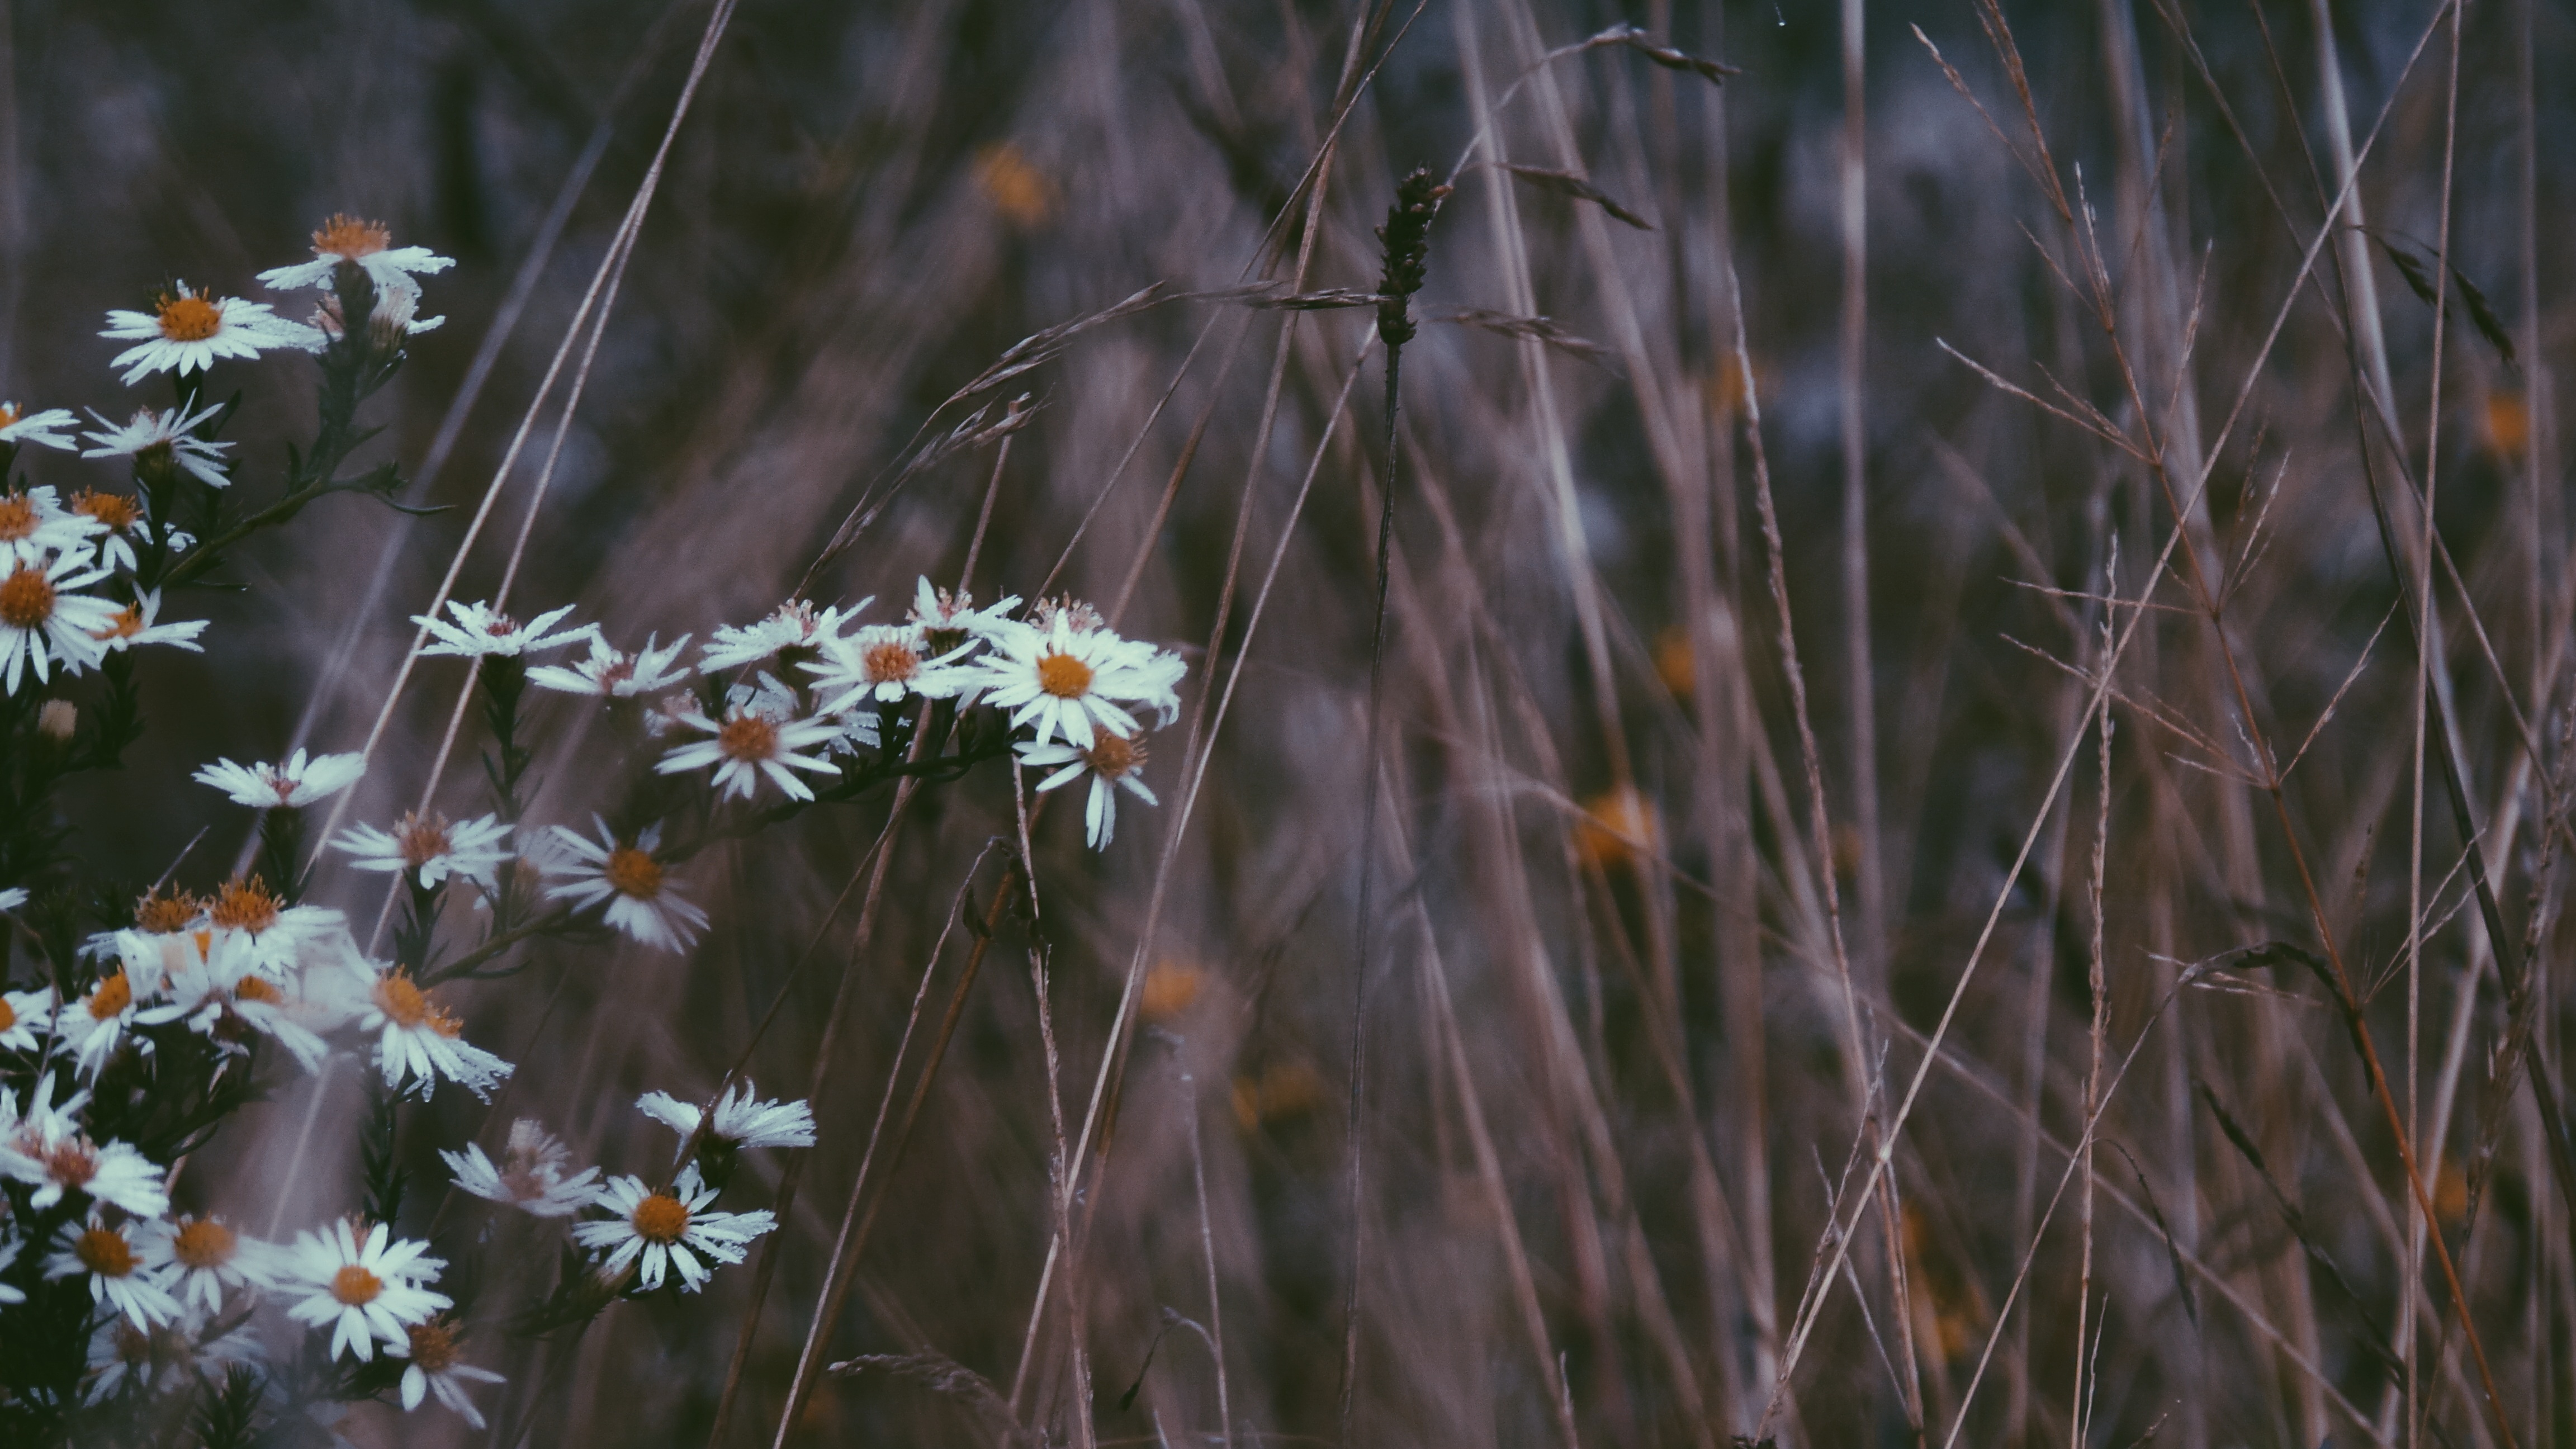
nature, forest, grass, branch, plant, field, meadow, prairie, sunlight, leaf, flower, daisy, autumn, flora, season, wildflower, woodland, habitat, macro photography, flowering plant, natural environment, grass family, plant stem